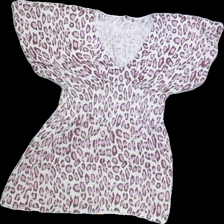
View: front
Type: Shirt
Category: Ladies
Brand: Not Applicable
Colors: Multicolor, Brown, Purple, Blue
Material: 60%linen 40%viscose
Pattern: Animal print
Cut: Regular, V-collar
Season: All
Trend: No trend
Stains: No
Price range: <50
Recommended usage: Export